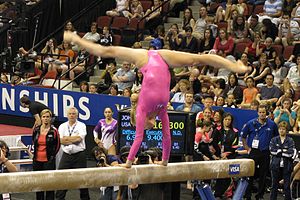
Bom (redskabsgymnastik)
Nastia Liukin på bom under U.S. Gymnastics Championships i Boston i 2008.
Bom er en øvelse i redskabsgymnastik, hvor gymnasten udfører en række spring og balanceøvelser. Øvelsen må max. vare 1 minut og 30 sekunder.